Answer in natural language. Considering the relative positions, is black colour television above or below Doorway (marked B)? Choose between the following options: below or above
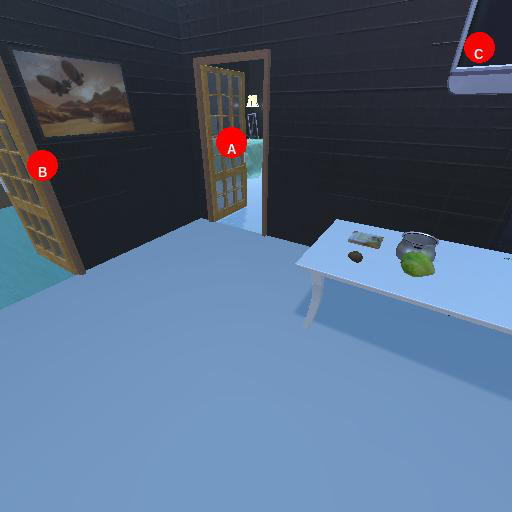
<answer>above</answer>